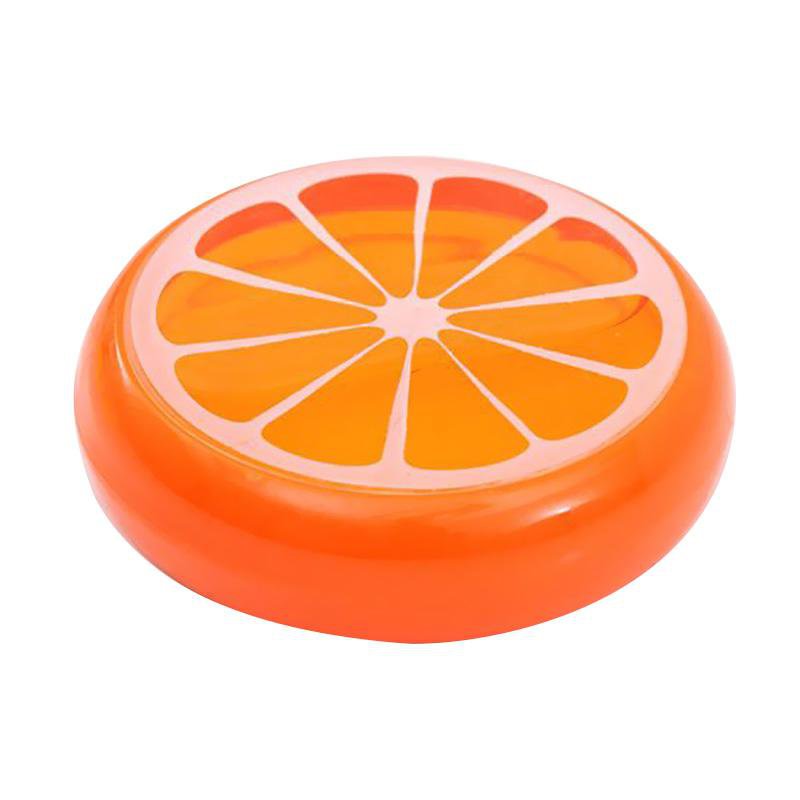
Label: Orange